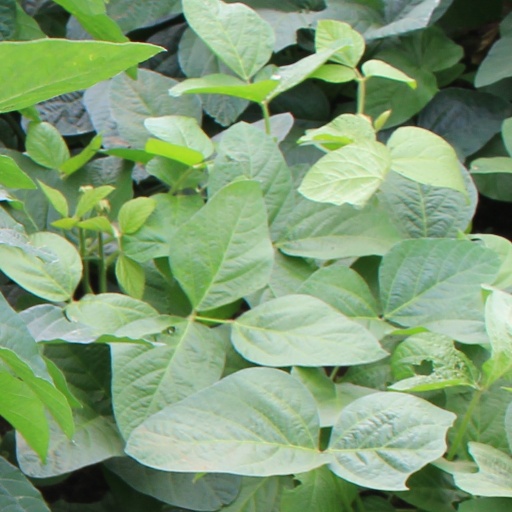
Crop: soybean